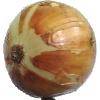
Label: Onion White 1